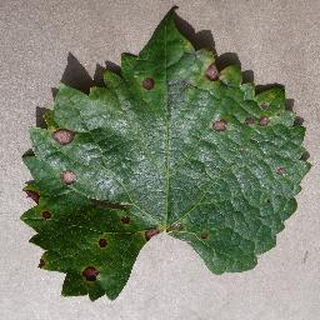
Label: grape_black_rot